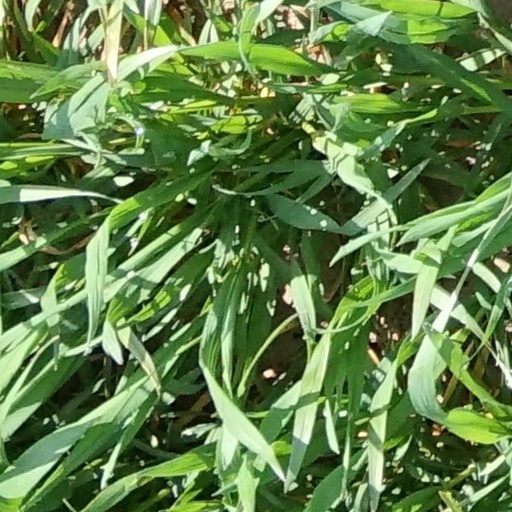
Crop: wheat